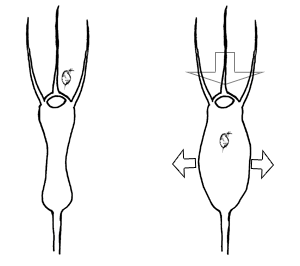
L’utriculaire commune est une plante carnivore aquatique d’eau douce appartenant à la famille des Lentibulariacées. Elle est l’une des 200 espèces que compte le genre Utricularia, ce qui en fait la plante carnivore la plus répandue au monde. C’est une plante aquatique herbacée hermaphrodite flottante qui occupe les milieux pauvres en nutriments de la zone Holarctique. La plante mesure 15-35 cm de haut et fleurit en juin-août. La tige fleurie est dressée au-dessus de l'eau et les fleurs sont jaune d'or. Elle possède également des pièges appelées « utricules » mesurant en moyenne entre 1 et 6 mm de long, elles s’activent lorsque qu’un organisme rentre en contact avec un « poil déclencheur » situé sur la trappe.